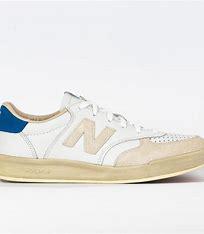
Brand: New
Model: Balance New Balance 300 Series